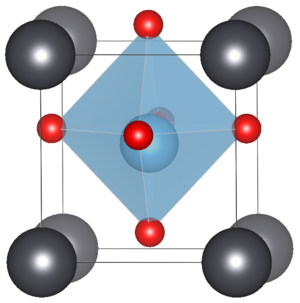
La piézoélectricité est la propriété que possèdent certains matériaux de se polariser électriquement sous l’action d’une contrainte mécanique et réciproquement de se déformer lorsqu’on leur applique un champ électrique. Les deux effets sont indissociables. Le premier est appelé effet piézoélectrique direct ; le second effet piézoélectrique inverse.